Thondaradippodi Alvar

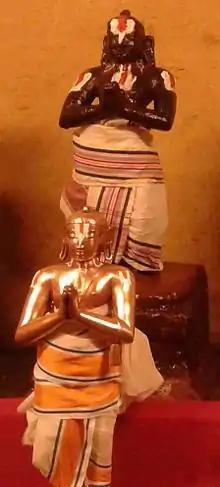
Image of the granite and festival image of Thondaradipodi in Alwarthirunagari Temple

Thondaradippodi Alwar or Vipra Narayana was one of the twelve "Alwar" saints of South India, who are known for their affiliation to Vaishnava tradition of Hinduism. The verses of "Alwars" are compiled as "Naalayira Divya Prabandham" and the 108 temples revered are classified as "Divya desam". Thondaripodi is considered the tenth in the line of the twelve Alwars.